List of Subaru engines

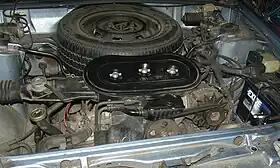
Subaru EA82 Engine

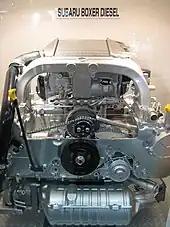
Subaru EE20 (2008)

Subaru unveiled the world's first boxer diesel engine to be fitted in a passenger car at the Geneva Auto Show in 2007. This 2.0L DOHC engine, designated the EE20, has an output of at 3600 rpm and develops of torque at 1800 rpm, with a redline of 4750 rpm. The engine has a total displacement of from a square bore x stroke with a compression ratio of 16.3:1 and uses five main bearings. The EE20 shares a bore pitch dimension and assembly line with the EZ30 at the Ooizumi Factory; compared to the contemporaneous gasoline EJ20, which has a similar displacement, the EE20 is shorter.